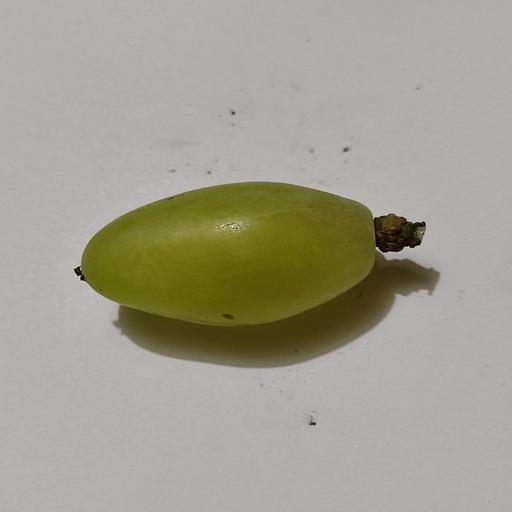
Crop type: Grape